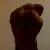
The image shows a hand gesture representing the letter 'S' in Indian Sign Language.